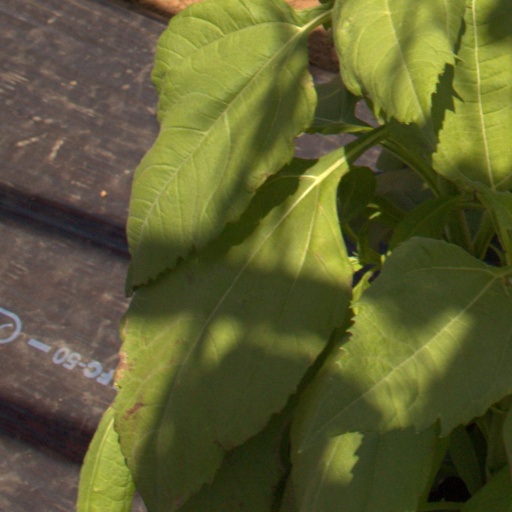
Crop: Jerusalem artichoke